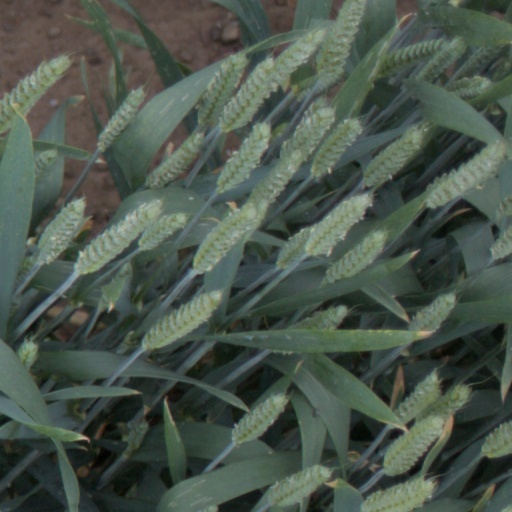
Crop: wheat